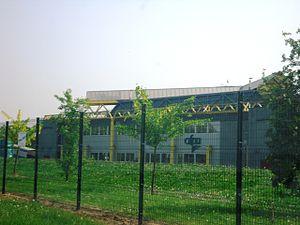
Le centre de formation pour adultes Afpa à Ris-Orangis (91)
Ris-Orangis est une commune française située dans le département de l’Essonne en région Île-de-France.